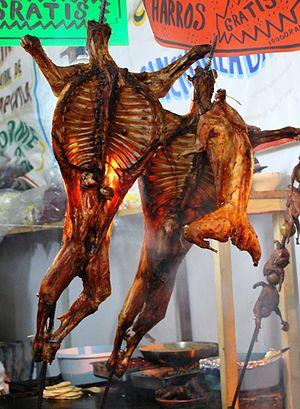
La viande de chèvre provient de la chèvre domestique Capra aegagrus hircus ou sauvage Capra aegagrus aegagrus.